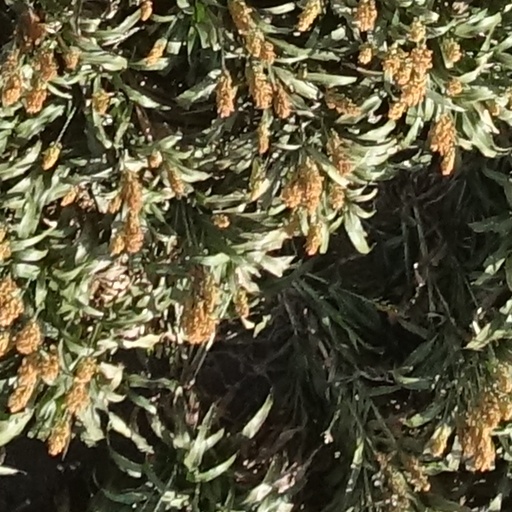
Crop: sorghum